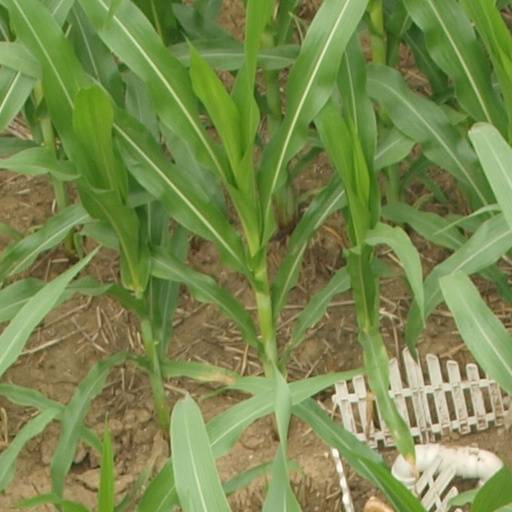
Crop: maize; corn